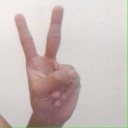
अक्षर: क